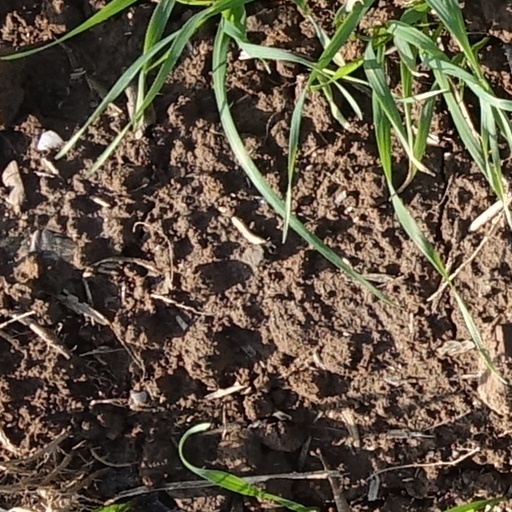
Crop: wheat